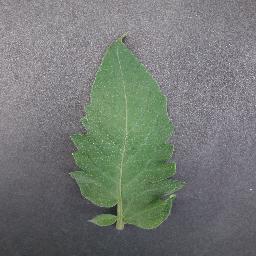
Label: Tomato___healthy